Club Brugge KV

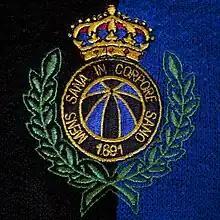
Old and iconic logo used until the end of the 70s

The club wear a blue and black home kit and these colours have been traditional through their history. Away from home they usually wear a light coloured kit; colours like white, light blue and yellow have all been used in recent years. As of the 2022–23 season, the club's current kit supplier is Macron.